The Hague

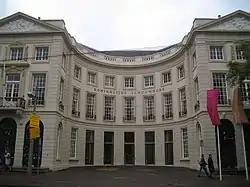
The Koninklijke Schouwburg, home to Het Nationale Theater

Following the 2022 municipal election, the municipal council of The Hague currently contains fourteen groups, most notably Heart for The Hague (HvDH; 11 seats), Democrats 66 (D66; 8 seats), the People's Party for Freedom and Democracy (VVD; 6 seats) and GroenLinks (5 seats).